Ice circle of Vana-Vigala

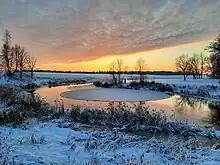
The ice disk of Vana-Vigala in November 2023

The ice circle of Vana-Vigala is a natural phenomenon appearing on the Vigala River in Estonia while the river freezes.